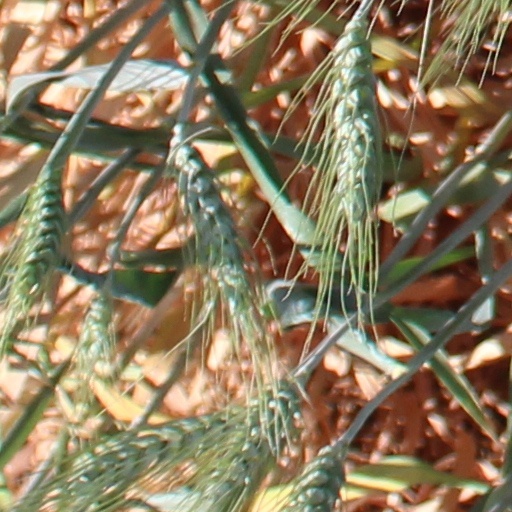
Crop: wheat